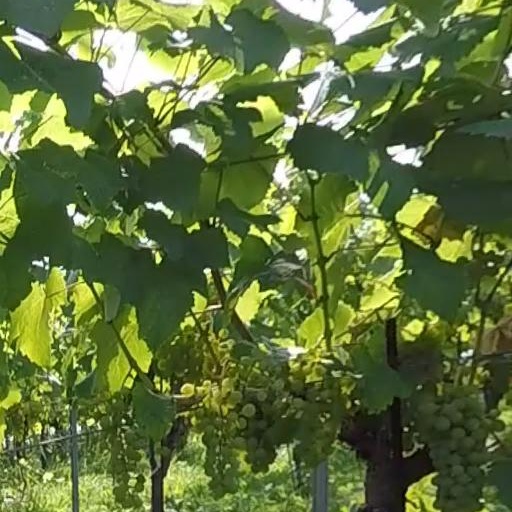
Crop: grape